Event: Nepal Earthquake
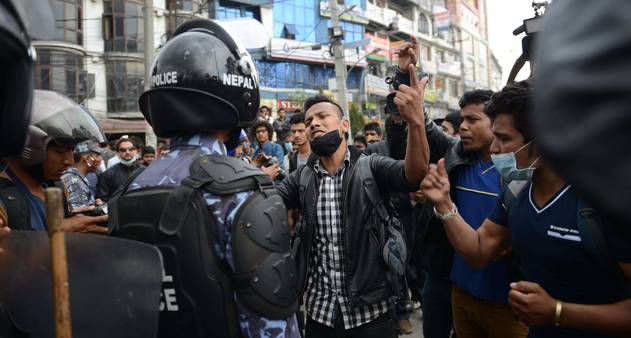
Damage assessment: no_damage